Evonne Hsu

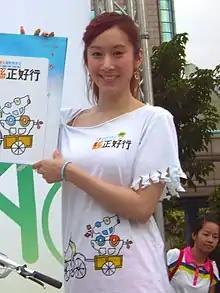
Evonne Hsu at the 2006 Taipei Car Free Day

Evonne Hsu, also known as Hsu Hui-hsin (born December 5, 1976, in Longview, Texas, United States), is a Taiwanese-American Mandopop singer. Hsu is managed by Music Nation Wingman Limited and signed by Universal Music Taiwan since her debut in 2002.